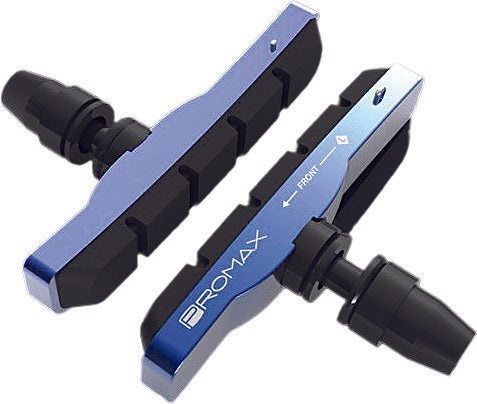
PROMAX Promax B-1 Brake Pads 70 Mm Blu PX-BP1300PRO-BL
The B-1s have cartridge pad holders to fit 70-millimeter replacement pads, making it super easy to swap out worn pads or, for the style conscious, to change pad colors. Just pull out the pin, slide out the old pad and replace it with a Promax B-1 pad in one of eight available colors. Adding to the function of the B-1s, we spec’d the shoes with a pivoting post along with domed hardware, so setting the toe-in is easy.
Brand: WPS-PROMAX
Category: Sporting Goods > Outdoor Recreation > Inline & Roller Skating > Inline Skate Parts